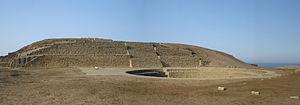
Huacho est une ville portuaire du Pérou. C'est la capitale de la région de Lima et de la province de Huaura.